Maria Feodorovna (Sophie Dorothea of Württemberg)

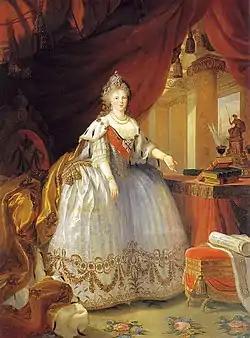
Tsarina Maria Feodorovna during her husband's reign, c.1798

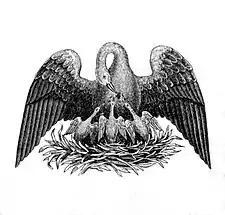
Her office's emblem: A bird mother feeding her hungry children.

After the Tsarevich became a widower in 1776, Frederick II of Prussia proposed his grandniece as the ideal candidate to be Paul's second wife. Russian Empress, Catherine II, was delighted with the idea: The Princess of Württemberg shared with her not only a similar education, but also the same original name and place of birth. When her mother lamented the unfortunate destiny of some Russian sovereigns, a pleased Sophie Dorothea replied that her only concern was to make her way in her new country quickly and successfully. Her former fiancé received a monetary compensation when the engagement was broken.